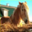
Label: horse